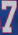
Number: 7